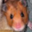
Label: hamster